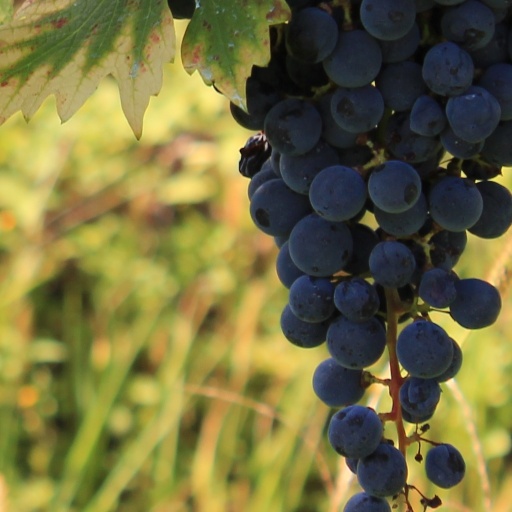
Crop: grape